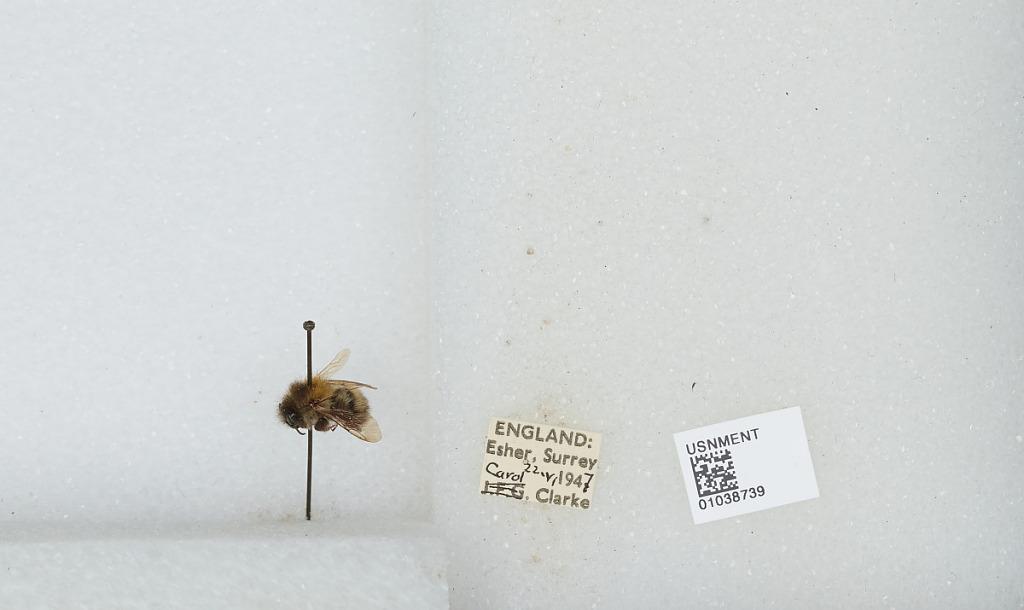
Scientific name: Bombus (Thoracobombus) pascuorum (Scopoli)
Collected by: C. Clarke
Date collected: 1947-6-22
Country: United Kingdom
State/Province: England
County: Surrey
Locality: Esher
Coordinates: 51.3691, -0.365